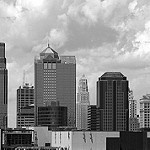
Label: B & W